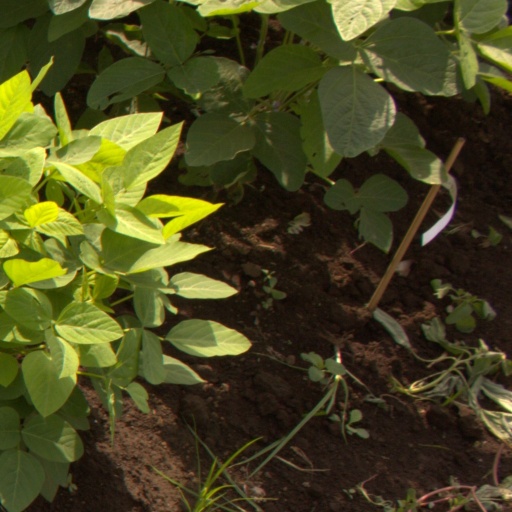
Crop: soybean